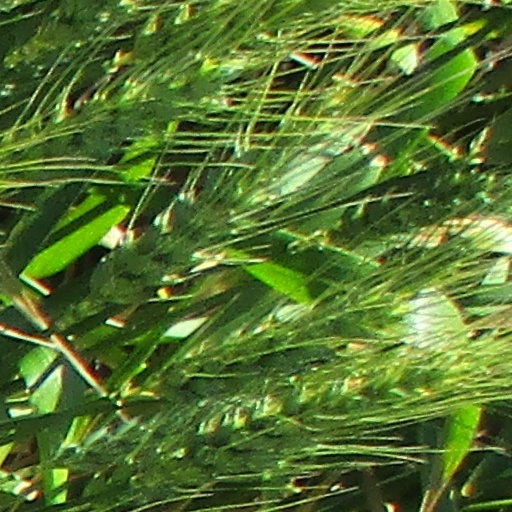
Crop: wheat